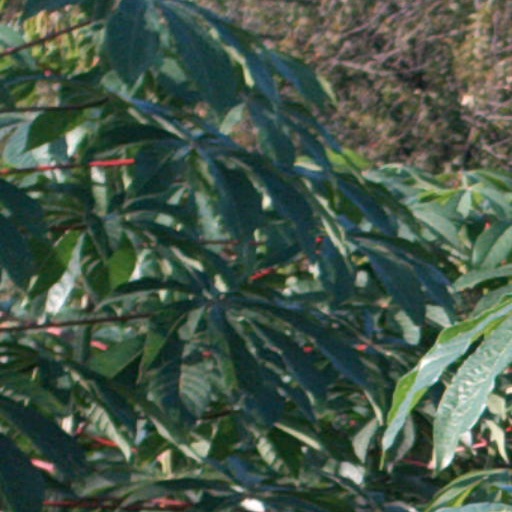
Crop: cassava